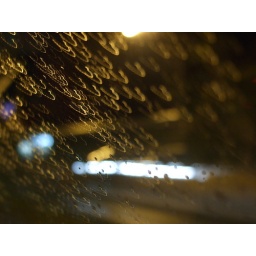
Rain drops on the window in a moving car @ night.